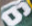
Number: 6